Electrochemistry

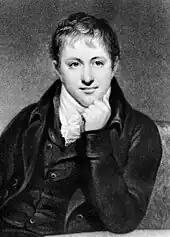
Sir Humphry Davy's portrait in the 19th century.

In 1800, William Nicholson and Johann Wilhelm Ritter succeeded in decomposing water into hydrogen and oxygen by electrolysis using Volta's battery. Soon thereafter Ritter discovered the process of electroplating. He also observed that the amount of metal deposited and the amount of oxygen produced during an electrolytic process depended on the distance between the electrodes. By 1801, Ritter observed thermoelectric currents and anticipated the discovery of thermoelectricity by Thomas Johann Seebeck.